Noel Alpins

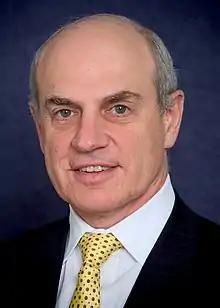

Alpins has specialized in cataract and refractive surgery since founding NewVision Clinics in Melbourne, Australia, in 1996. He received the 2012 International Society of Refractive Surgery (ISRS) and American Academy of Ophthalmology (AAO) Lans Distinguished Award in Chicago, and in 2014 he received with the ISRS Lifetime Achievement Award. Alpins is on the international advisory board for Refractive Surgery in China and is also an international council member of the ISRS of the AAO.